Visions (2015 film)

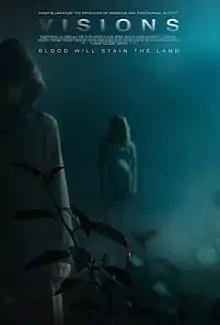
Official poster

Visions is a 2015 American supernatural horror film directed and edited by Kevin Greutert. It is written by Lucas Sussman. Jason Blum serves as a producer through his production company Blumhouse Productions. The film stars Isla Fisher, Anson Mount, Gillian Jacobs, Jim Parsons, Joanna Cassidy, and Eva Longoria. It was released by Universal Pictures through video on demand on January 19, 2016, prior to being released through home media formats on February 2, 2016.